Zakia Zouanat

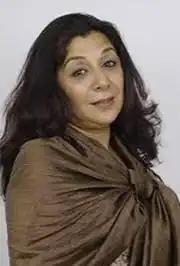
Portrait of Zaki Zouanat

Zakia Zouanat (1957 – 30 August 2012) was a Moroccan anthropologist. A researcher at the Institute of African Studies at Mohammed V University, she was an expert in Moroccan Sufism. Her research concerned biographic accounts of important Sufi figures in the 12th to 13th centuries. Zouanat sought to bridge Moroccans educated in French who accessed their religions through Arabic texts. As evidenced by her commentary on the Delos Initiative, she actively sought to promulgate the protection of pilgrimage sites important to Moroccan Sufis, as well as provide context for economic and cultural relevance.